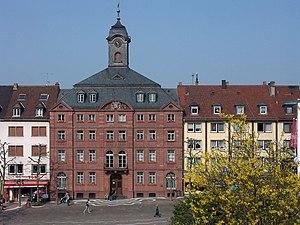
Pirmasens est une ville-arrondissement allemande située dans le Land de Rhénanie-Palatinat, à proximité de la frontière franco-allemande. Le nom de la ville provient de saint Pirmin, fondateur de l'abbaye de Hornbach.